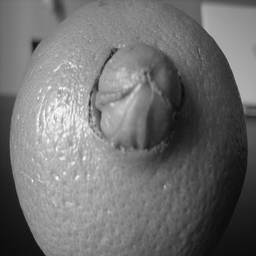
Label: Orange